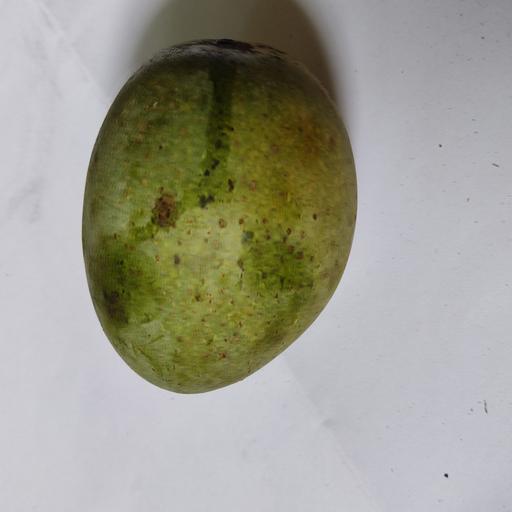
Crop type: Mango_Himsagar